Castle Cary railway station

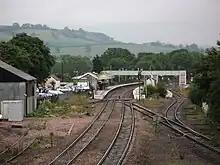
View from the West with the main line in the left foreground, and the Weymouth branch on the right

The station has three platforms. The main station facilities are located on the London bound platform 1, as well as the main station building and ticket office which is staffed until the afternoon. Toilet facilities are available on the concourse too. In front of the building is a car park for 100 cars, a bus stop and a taxi rank. Platform 2 serves west bound services to Taunton, Exeter, Plymouth and Penzance, whilst the shorter platform 3 can only be used by trains on the Bristol to Weymouth line. Immediately to the west of the station the Weymouth line diverges from the London to Penzance Line.